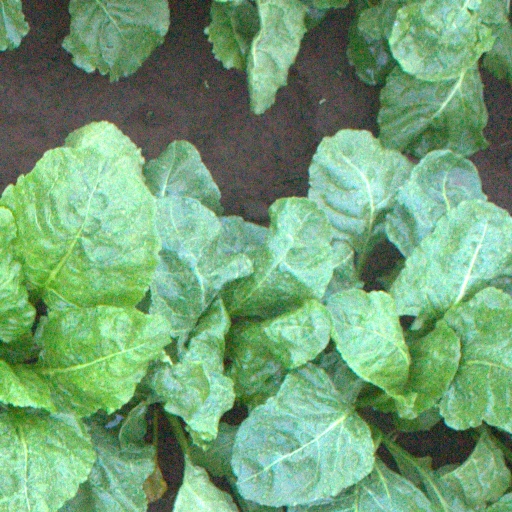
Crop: sugar beet